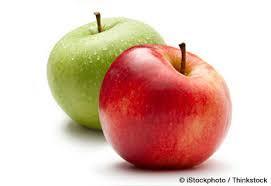
Label: apples